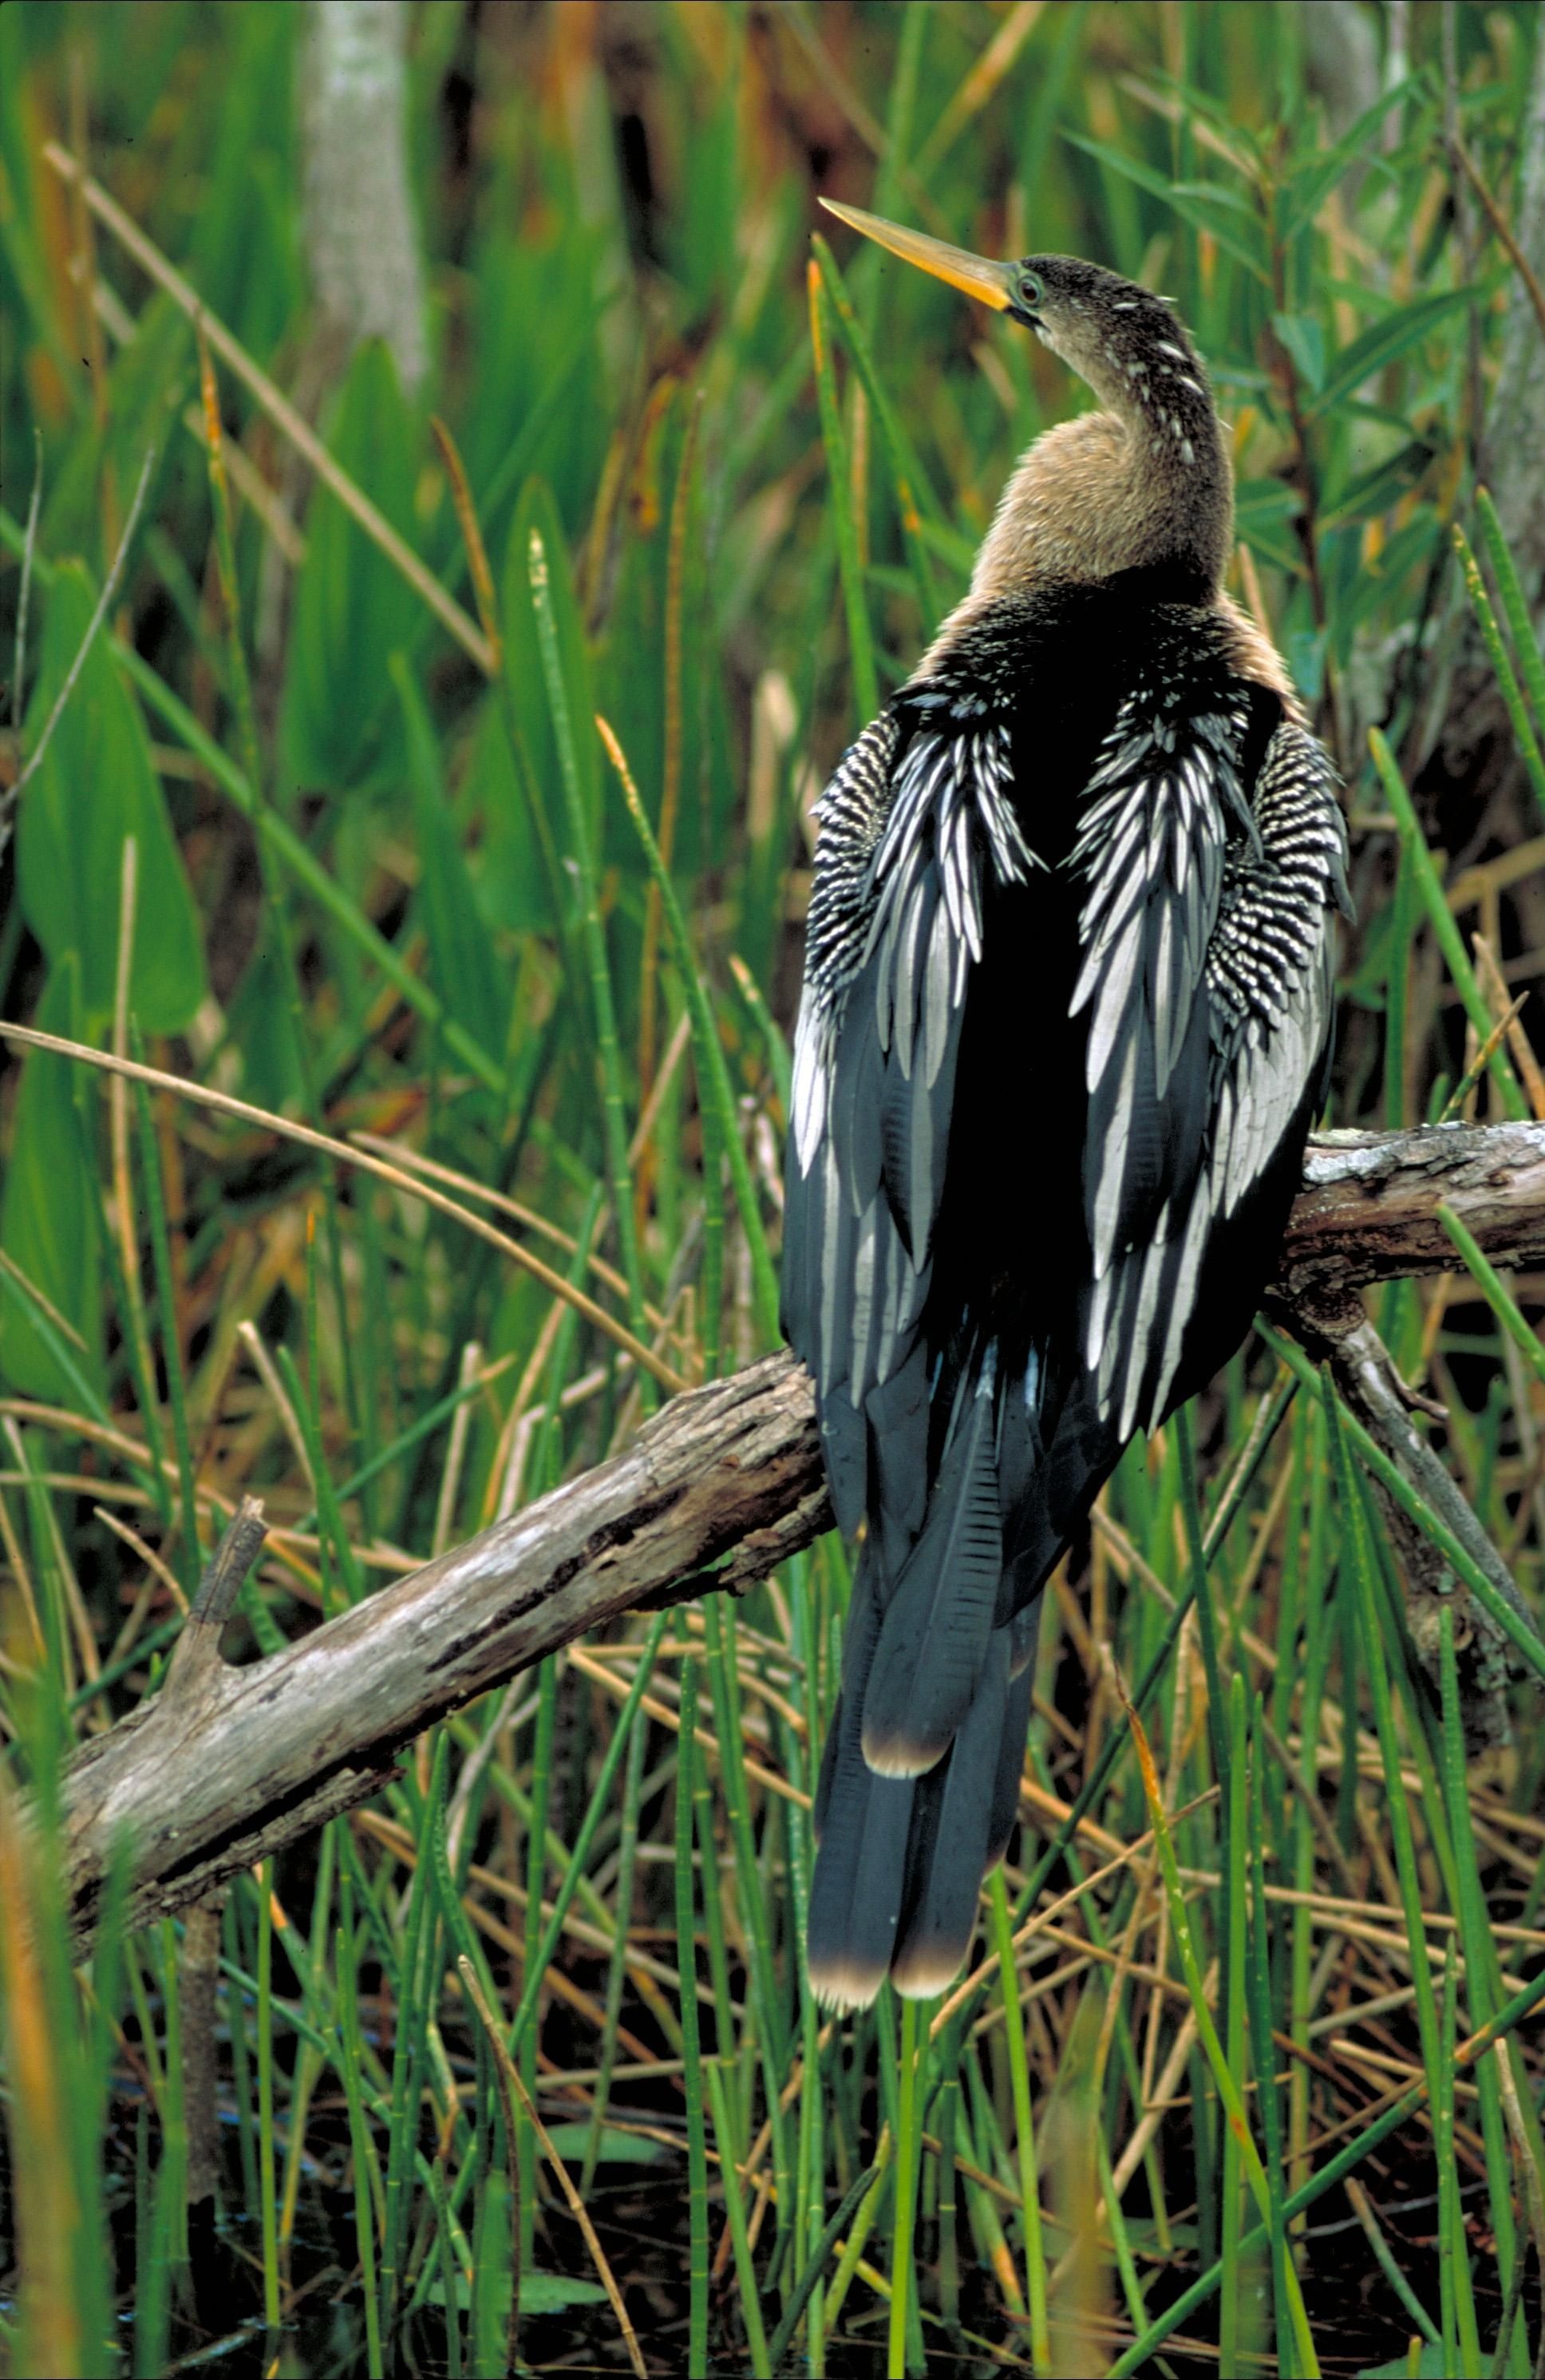
nature, grass, marsh, bird, wing, wildlife, green, beak, avian, fauna, diver, fisher, wetland, vertebrate, heron, hunter, perched, anhinga, avifauna, darter, fish eating, snakebird, perching bird, snake bird